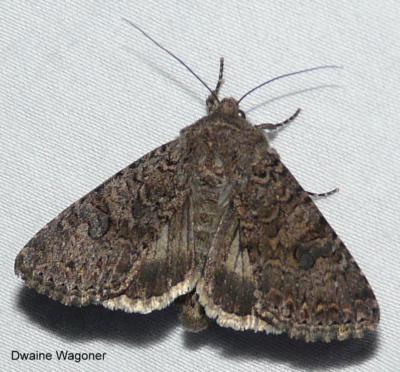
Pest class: cutworms